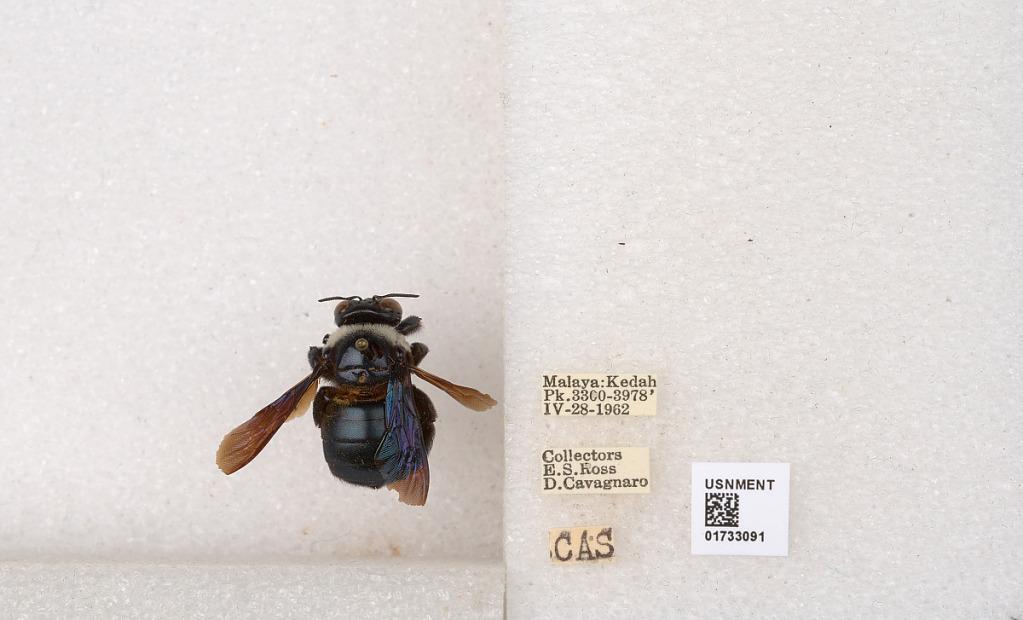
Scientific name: Xylocopa (Zonohirsuta) dejeanii dejeanii (Lepeletier)
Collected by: E. Ross & D. Cavagnaro
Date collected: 1962-4-28
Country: Malaysia
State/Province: Kedah
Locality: Kedah Pk.
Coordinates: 6.22911, 100.866